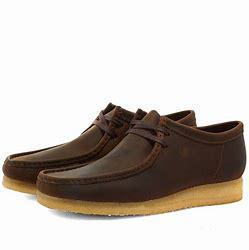
Brand: Clarks
Model: Originals Clarks Originals Wallabee